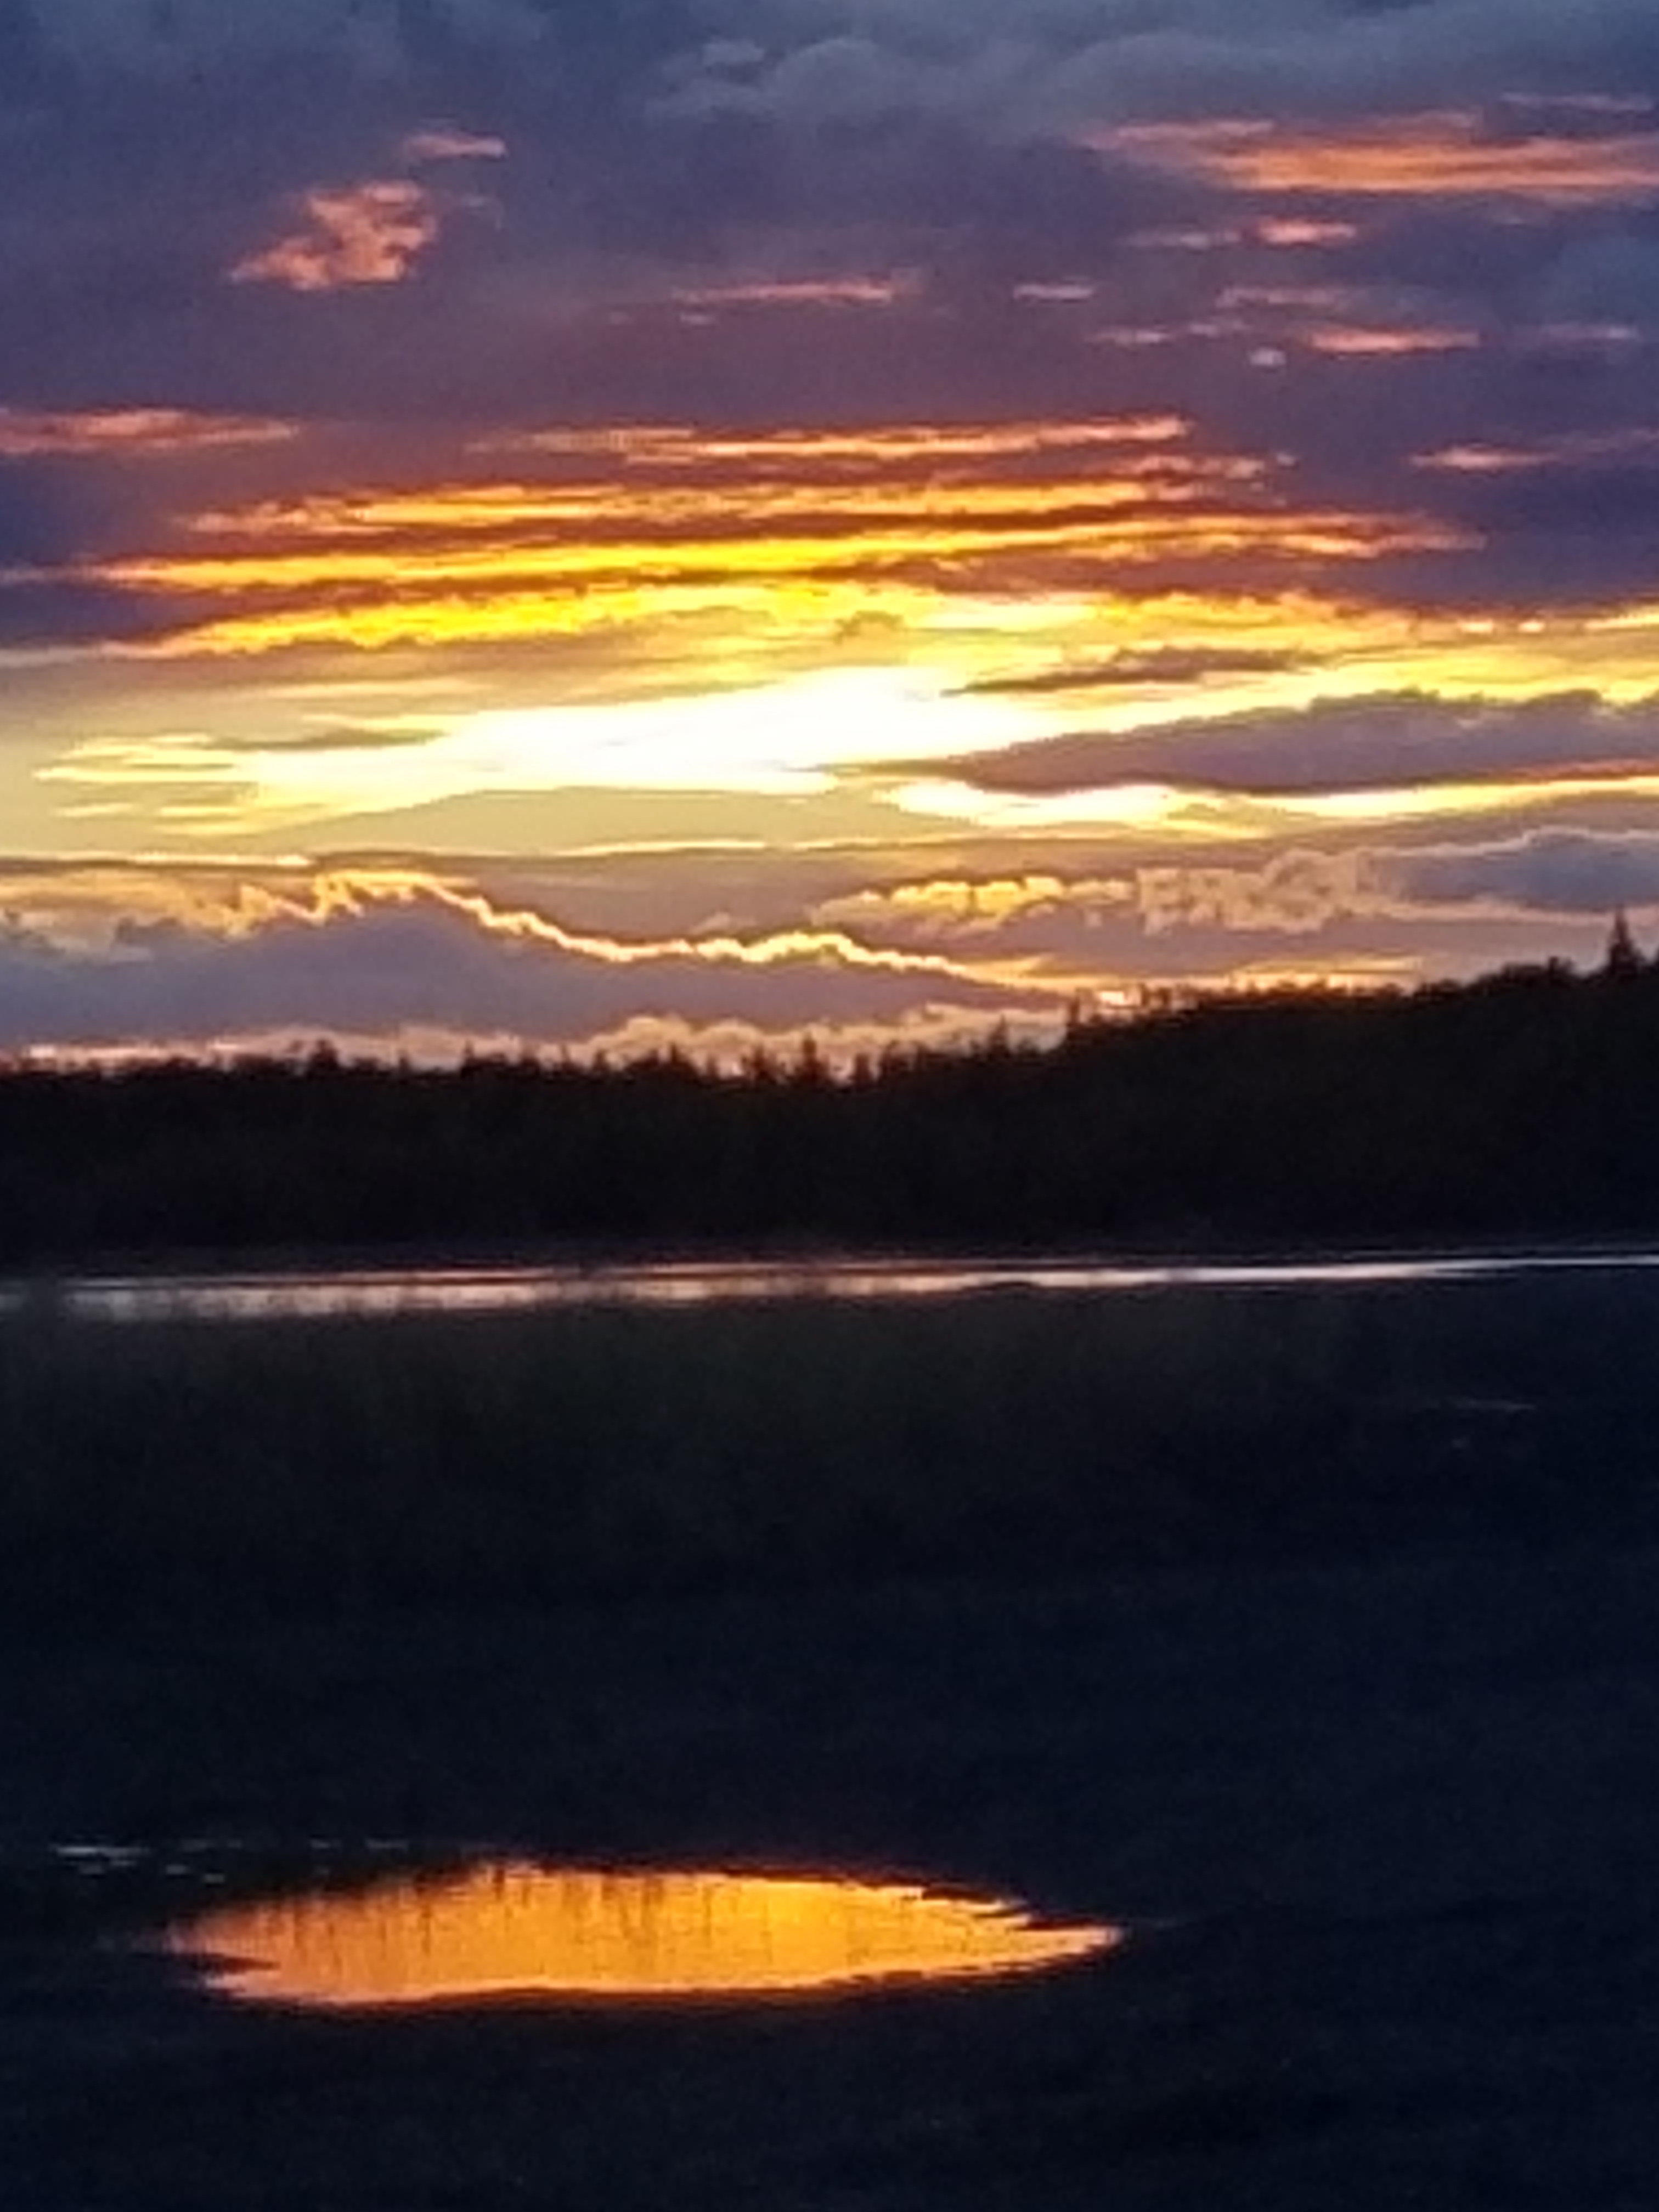
fall, sunset, alaska, palmer, beach, clouds, water, nature, outdoors, colors, sky, horizon, sunrise, cloud, afterglow, evening, morning, dusk, reflection, natural landscape, red sky at morning, sea, water resources, calm, ocean, sound, atmosphere, dawn, lake, sun, sunlight, river, loch, coast, landscape, reservoir, inlet, meteorological phenomenon, wave, bay, vacation